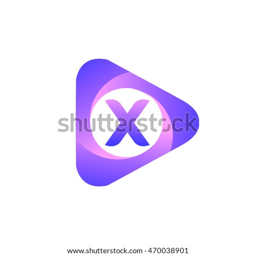
letter in the triangle shape , font icon , design template elements for your application or company identity .